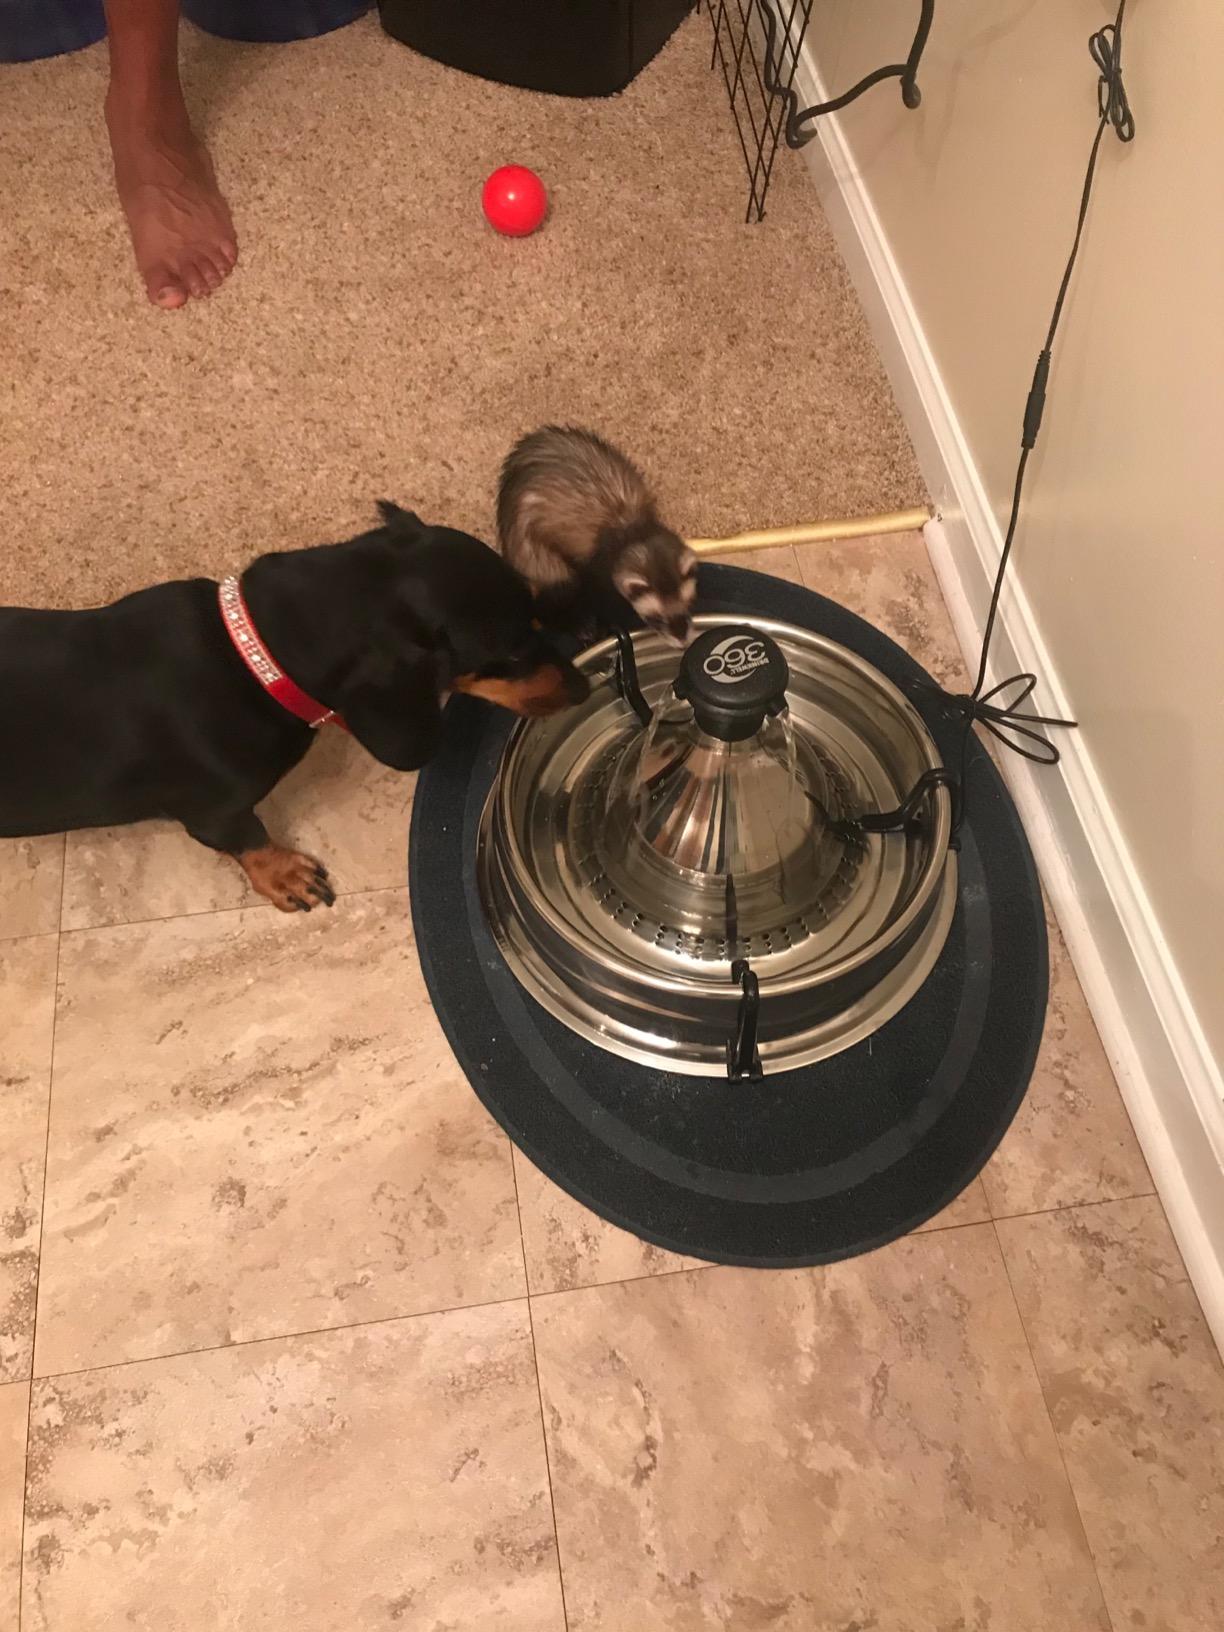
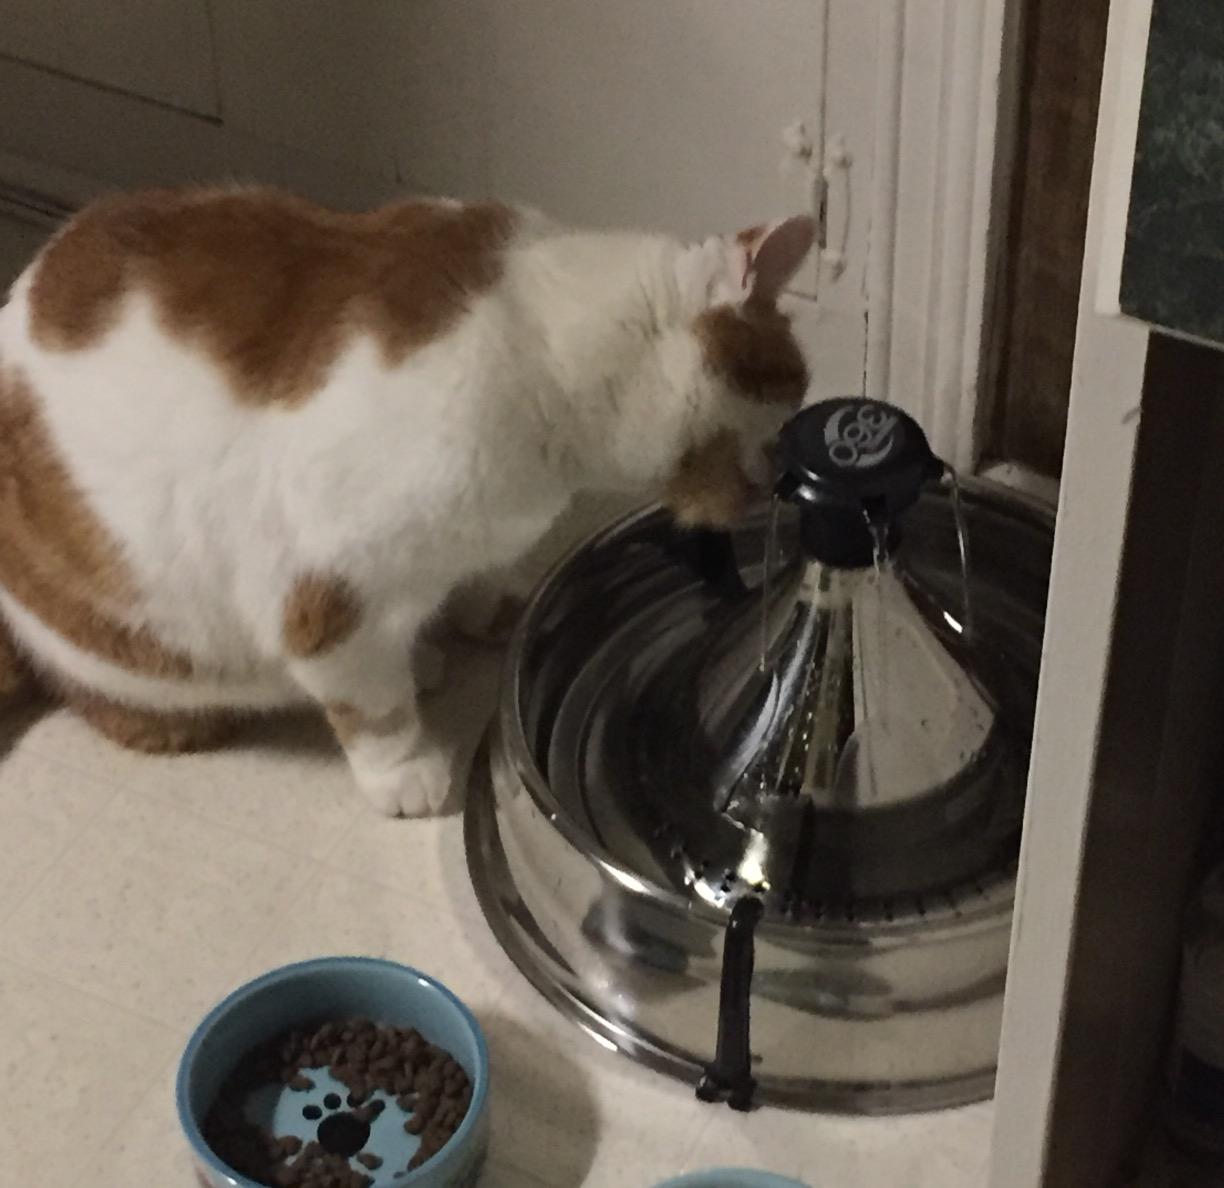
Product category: items_bowl
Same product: yes